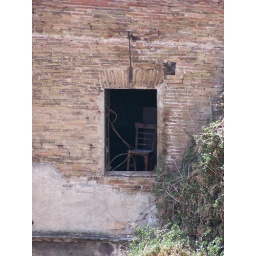
chair in derelict window